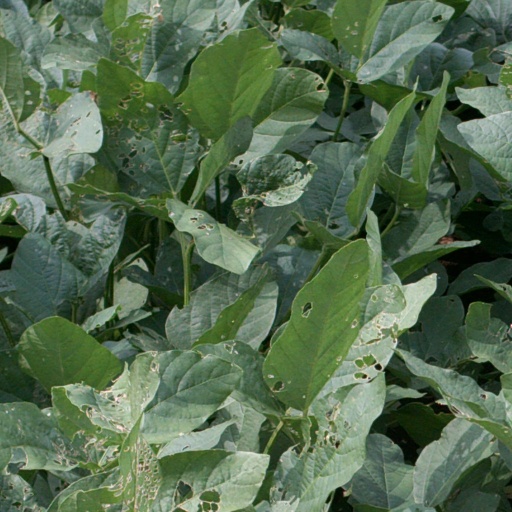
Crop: soybean